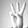
ASL letter: W